Siam Electricity Company

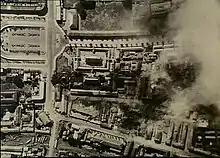
The power station was bombed by RAF Liberator aircraft on 14 April 1945.

The Siam Electricity Company was first founded in 1889 by a group of royals and nobles, headed by Prince Thongthaem Thavalyawongse, who made a request to King Chulalongkorn (Rama V) for a thirty-year monopoly on what would be the country's first electric power station. Siam Electricity was established as a private company; though the majority of its shares were held by the Crown, its operations were independent of the royal government of Siam, as Thailand was then known. Its generating station was located on the grounds of Wat Ratchaburana, which was also known as Wat Liap, leading the factory to also become known as Wat Liap Power Plant. Electricity was generated by steam engine, mainly using rice husks from the numerous nearby mills for fuel, and distributed along several streets in the city: Tri Phet, Ban Mo, Sanam Chai and Bamrung Mueang going north, and Charoen Krung, Yaowarat and Sampheng to the southeast. The power was used solely for lighting, mainly of the streets, royal residences and government offices, plus handful of nobles' and foreigners' residences, meaning that most of the revenue came from the royal government.